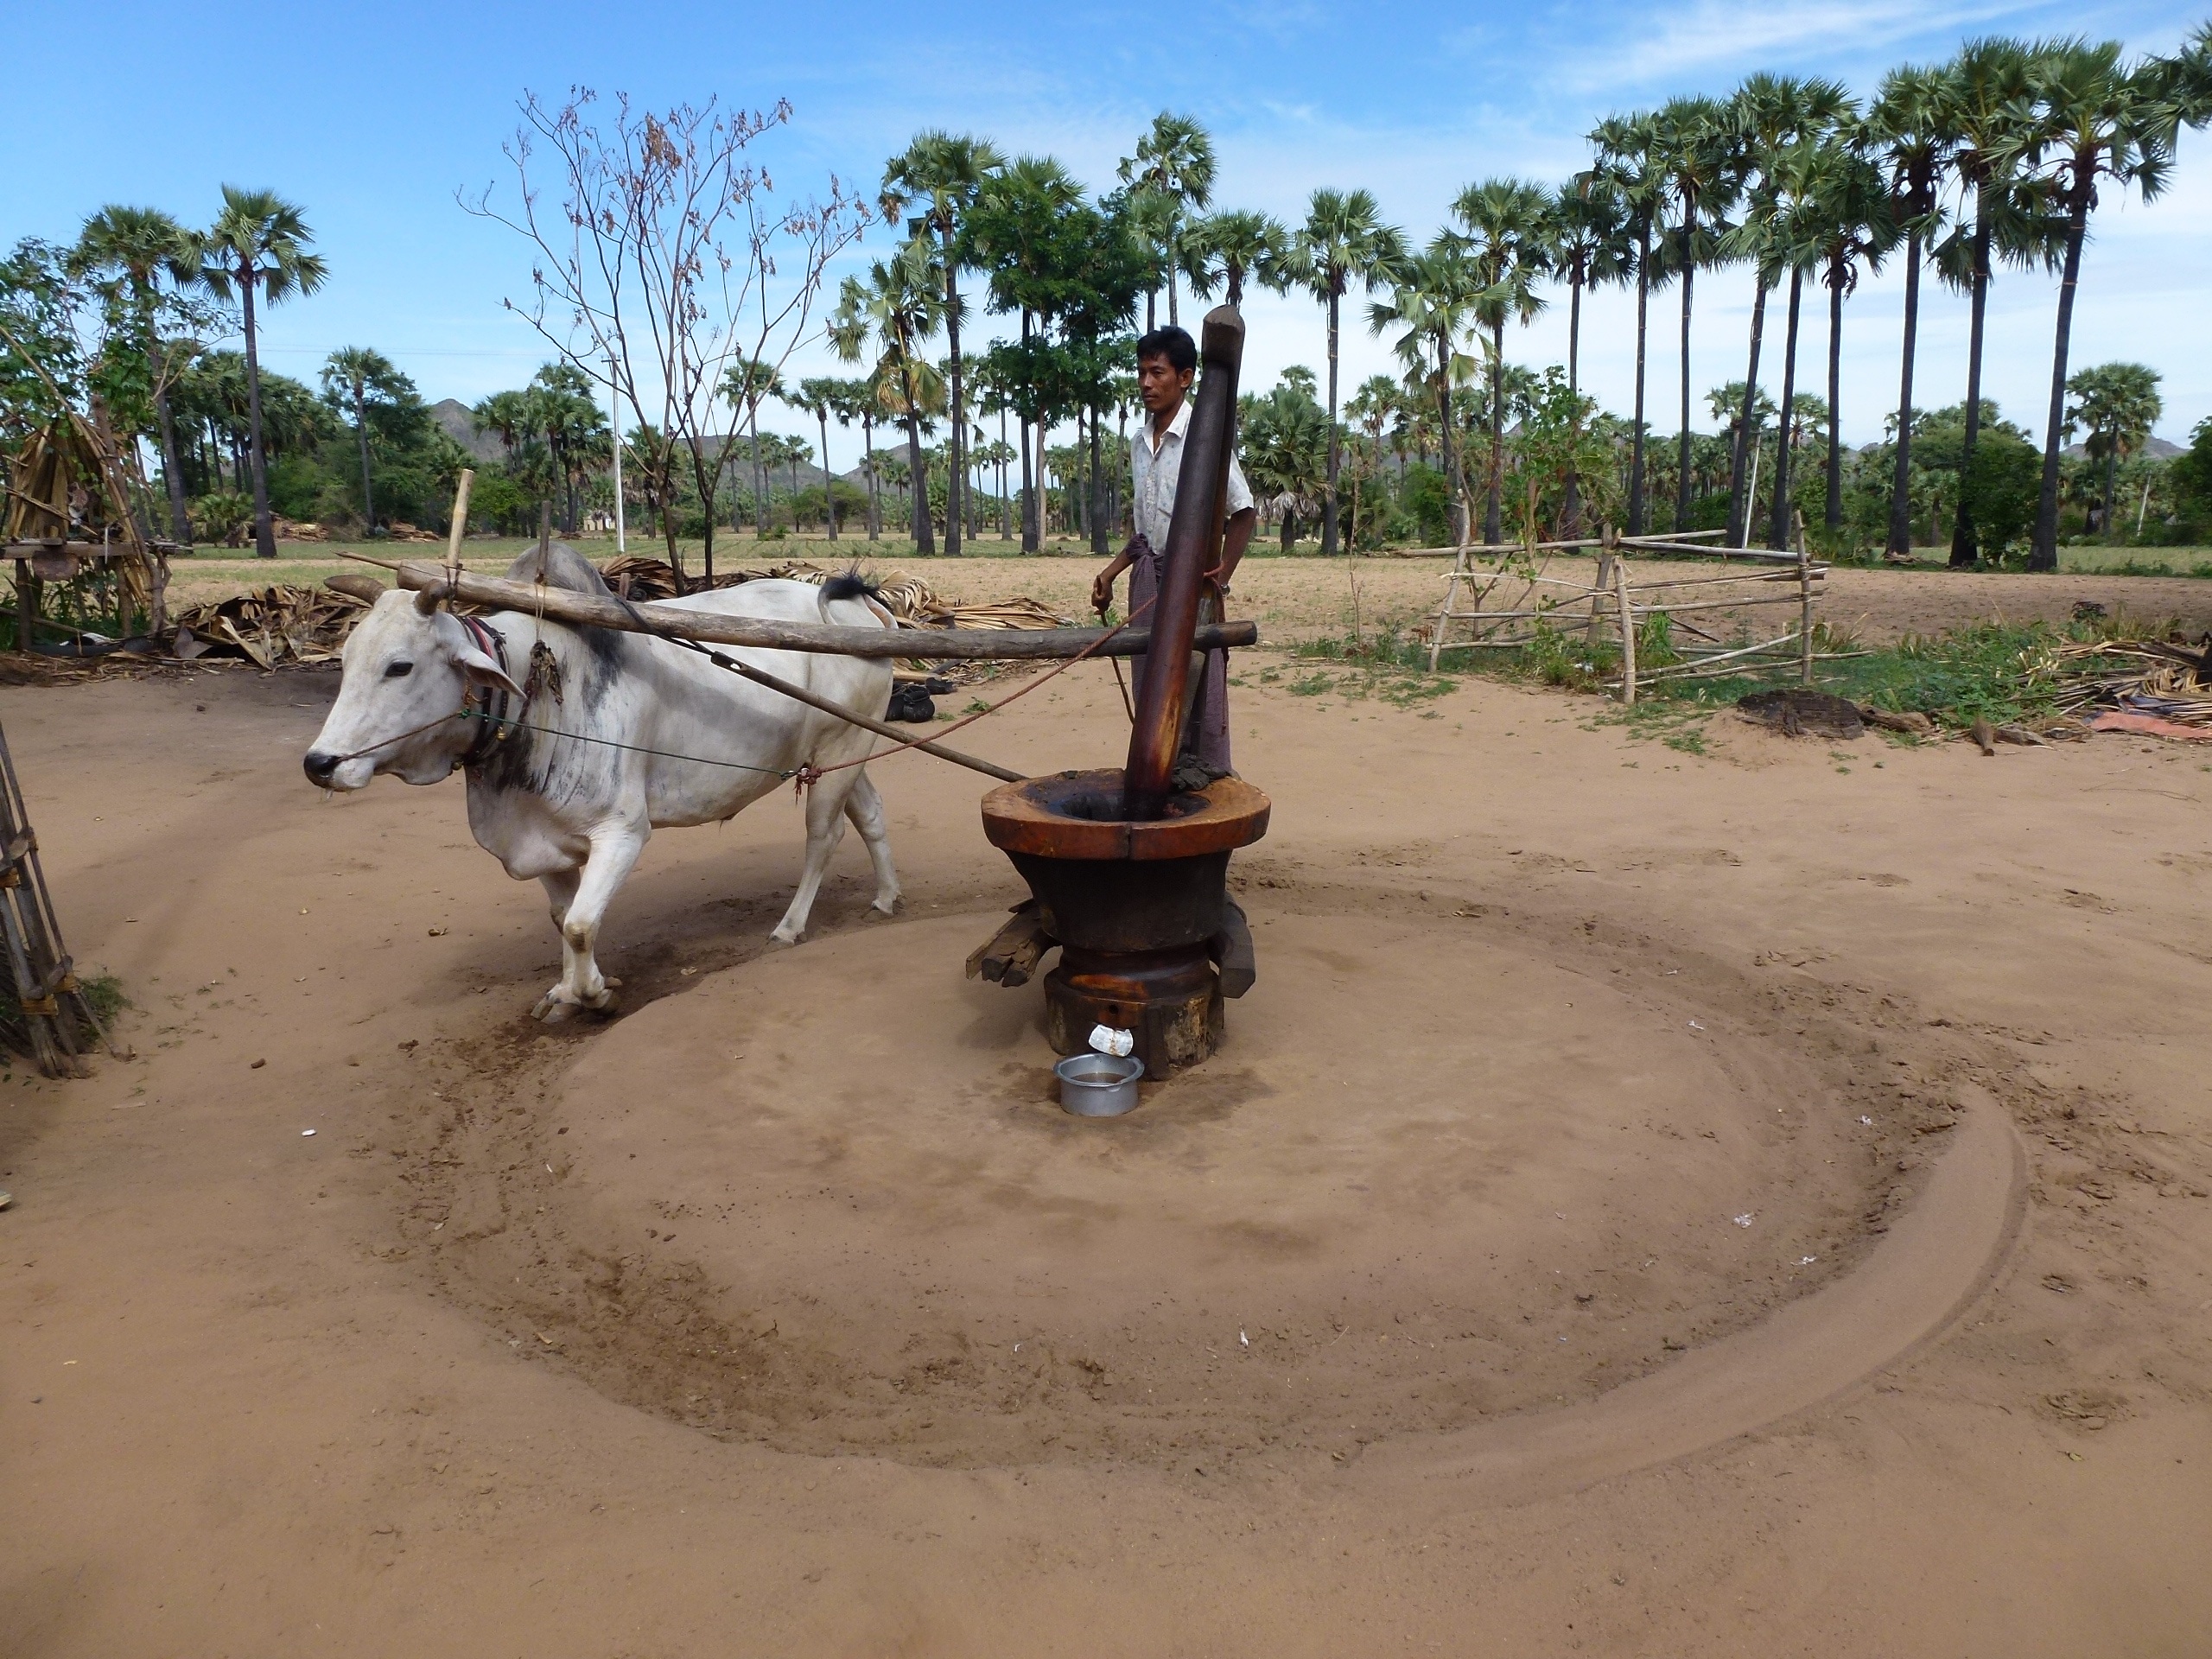
sand, animal, asia, agriculture, grind, sculpture, tradition, myanmar, burma, ox